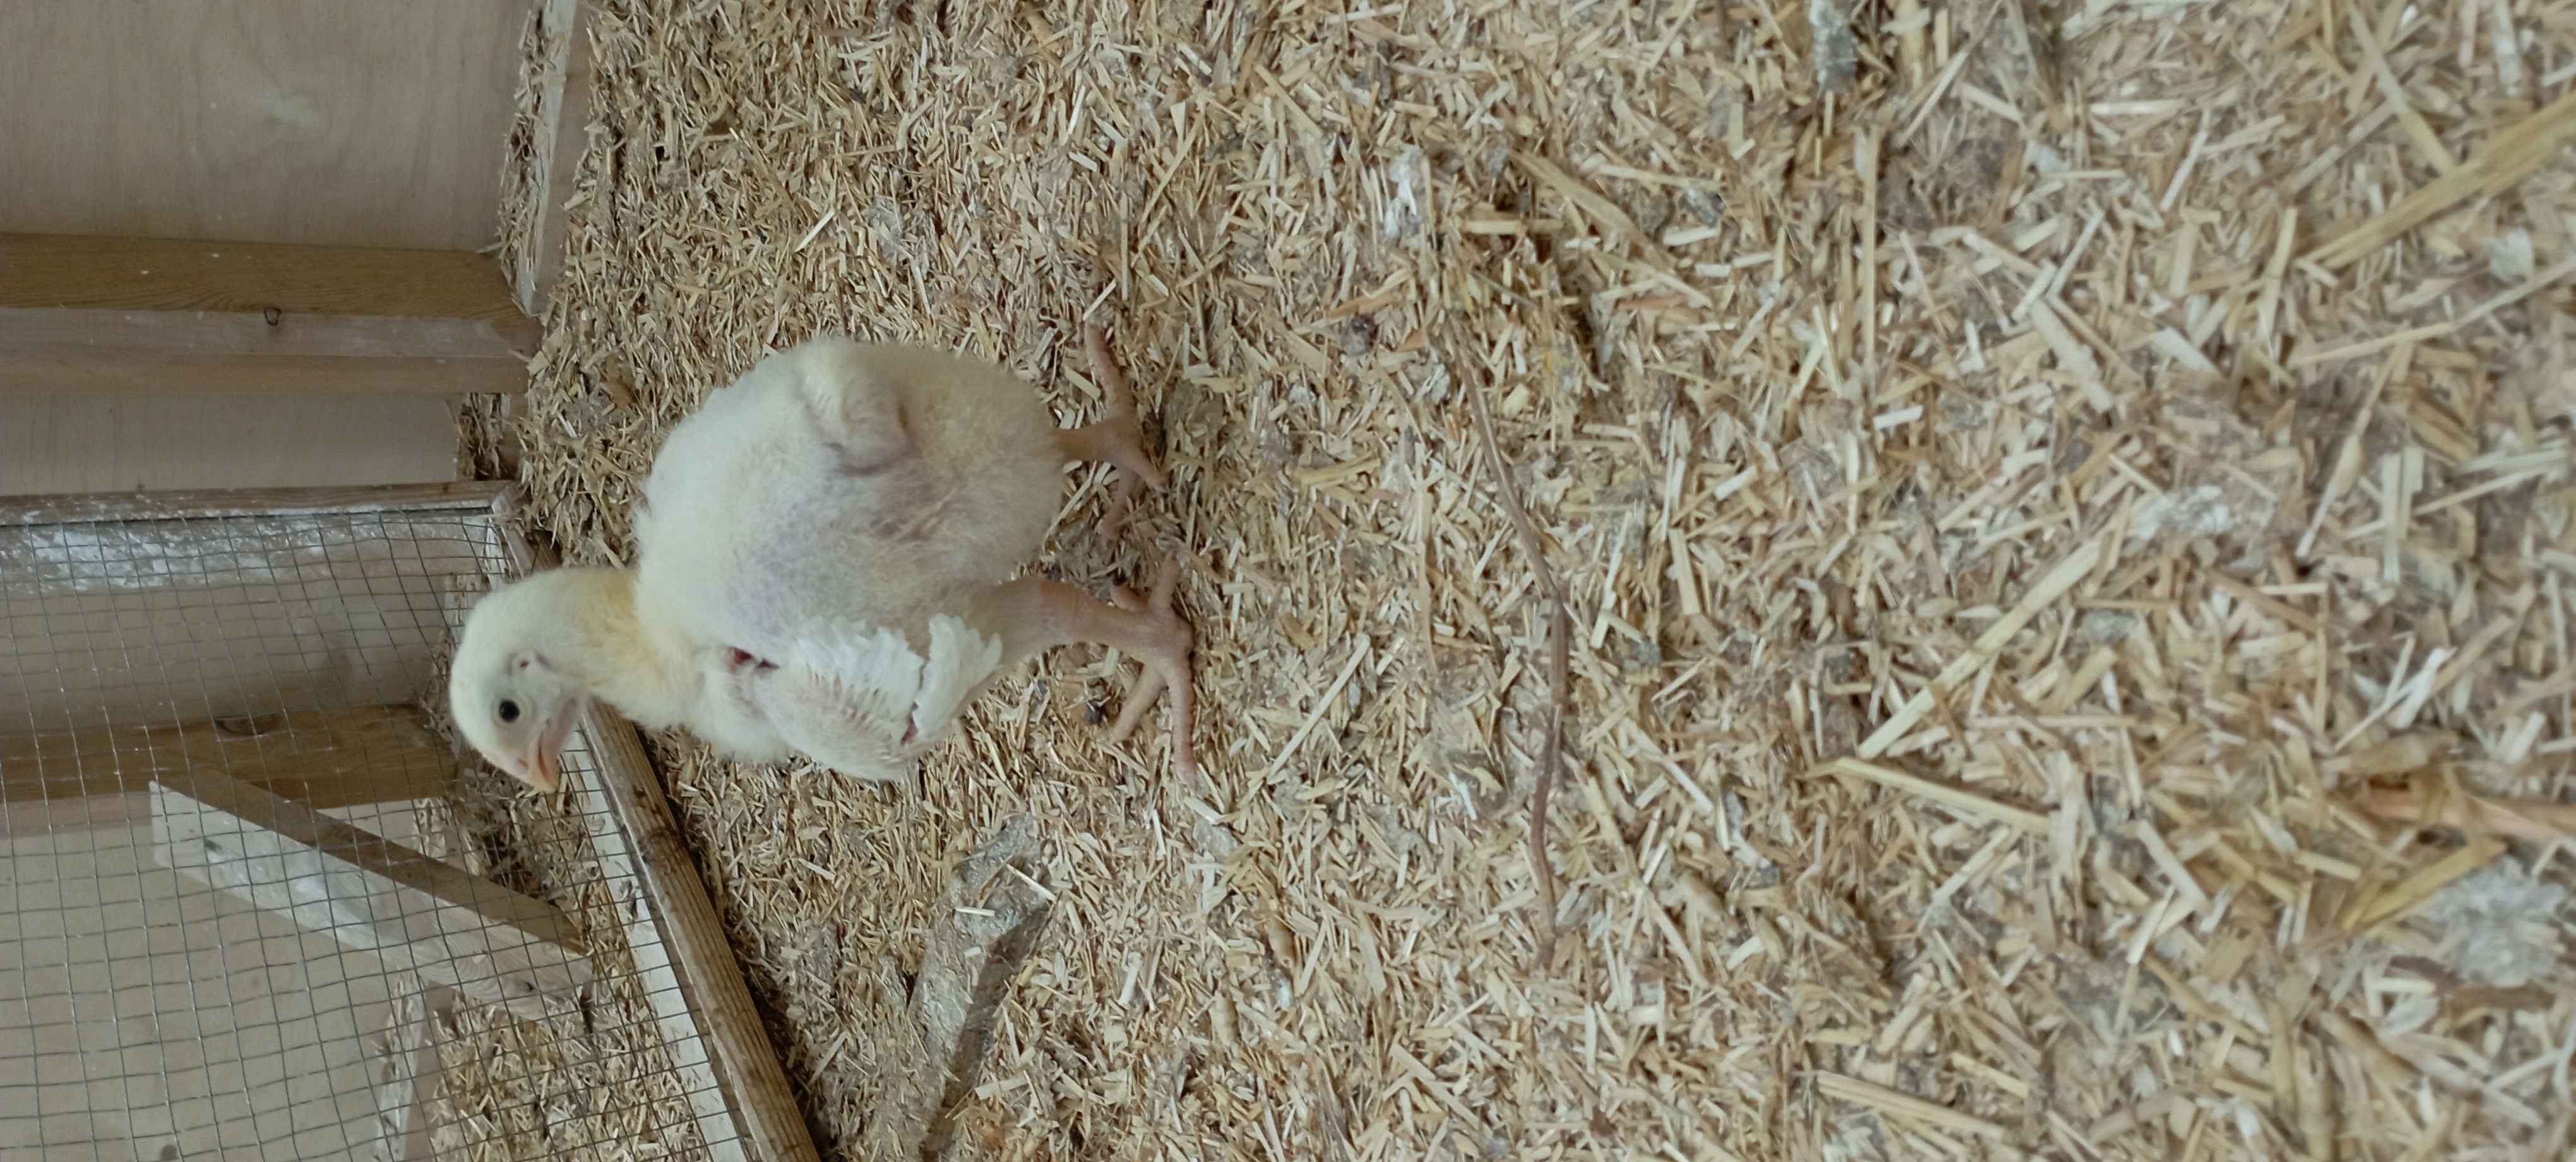
Weight: 408 g